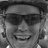
Emotion: happy